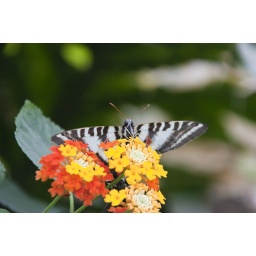
Pretty and blue against the bright orange flowers.